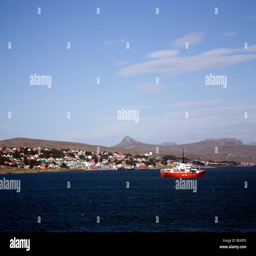
with vessel in the harbour